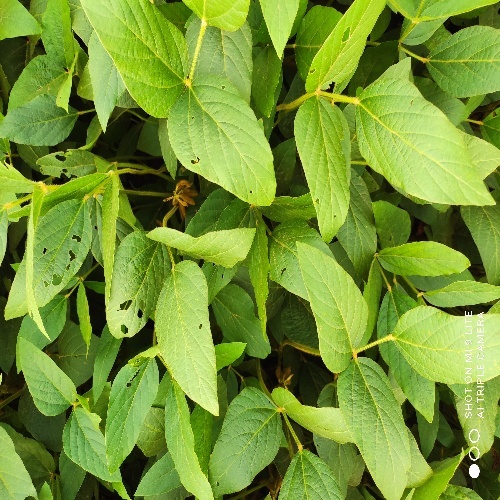
Label: Caterpillar